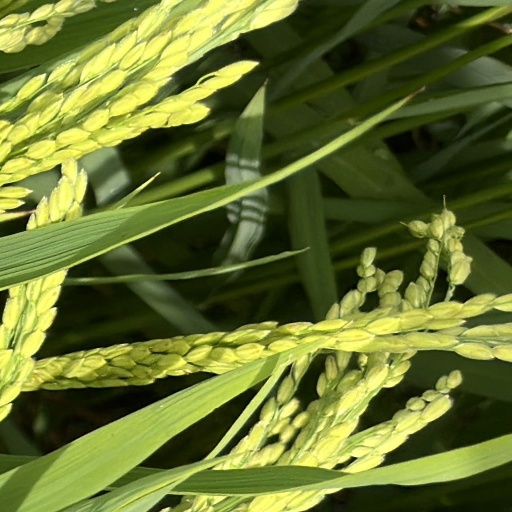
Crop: rice